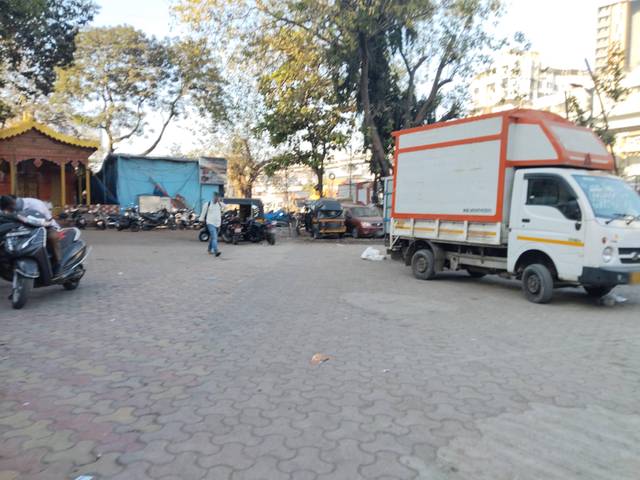
Region: India
Coordinates: 19.072, 72.91